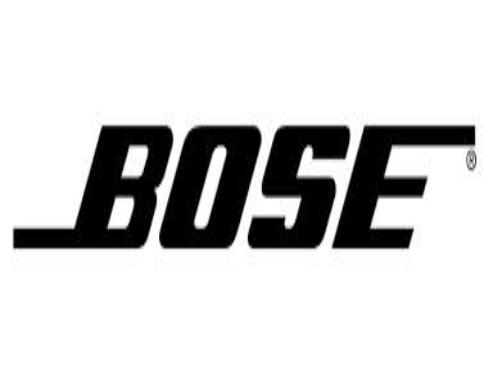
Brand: BOSE
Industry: Clothes